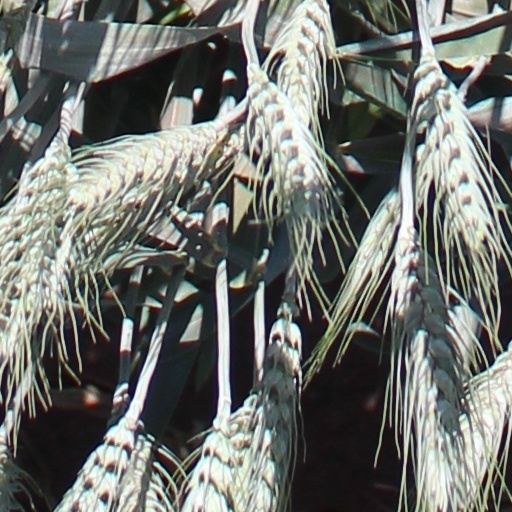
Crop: wheat